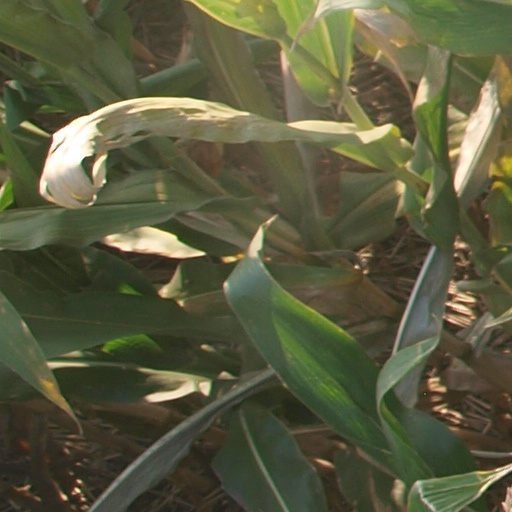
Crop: maize; corn